Nepali Army

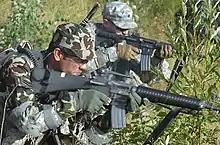
Mahabir Ranger with a US soldier

The US-Nepali military relationship focuses on support for democratic institutions, civilian control of the military, and the professional military ethic. Both countries have had extensive contact over the years. Nepali Army units have served with distinction alongside American forces in places such as Haiti, Iraq, and Somalia.